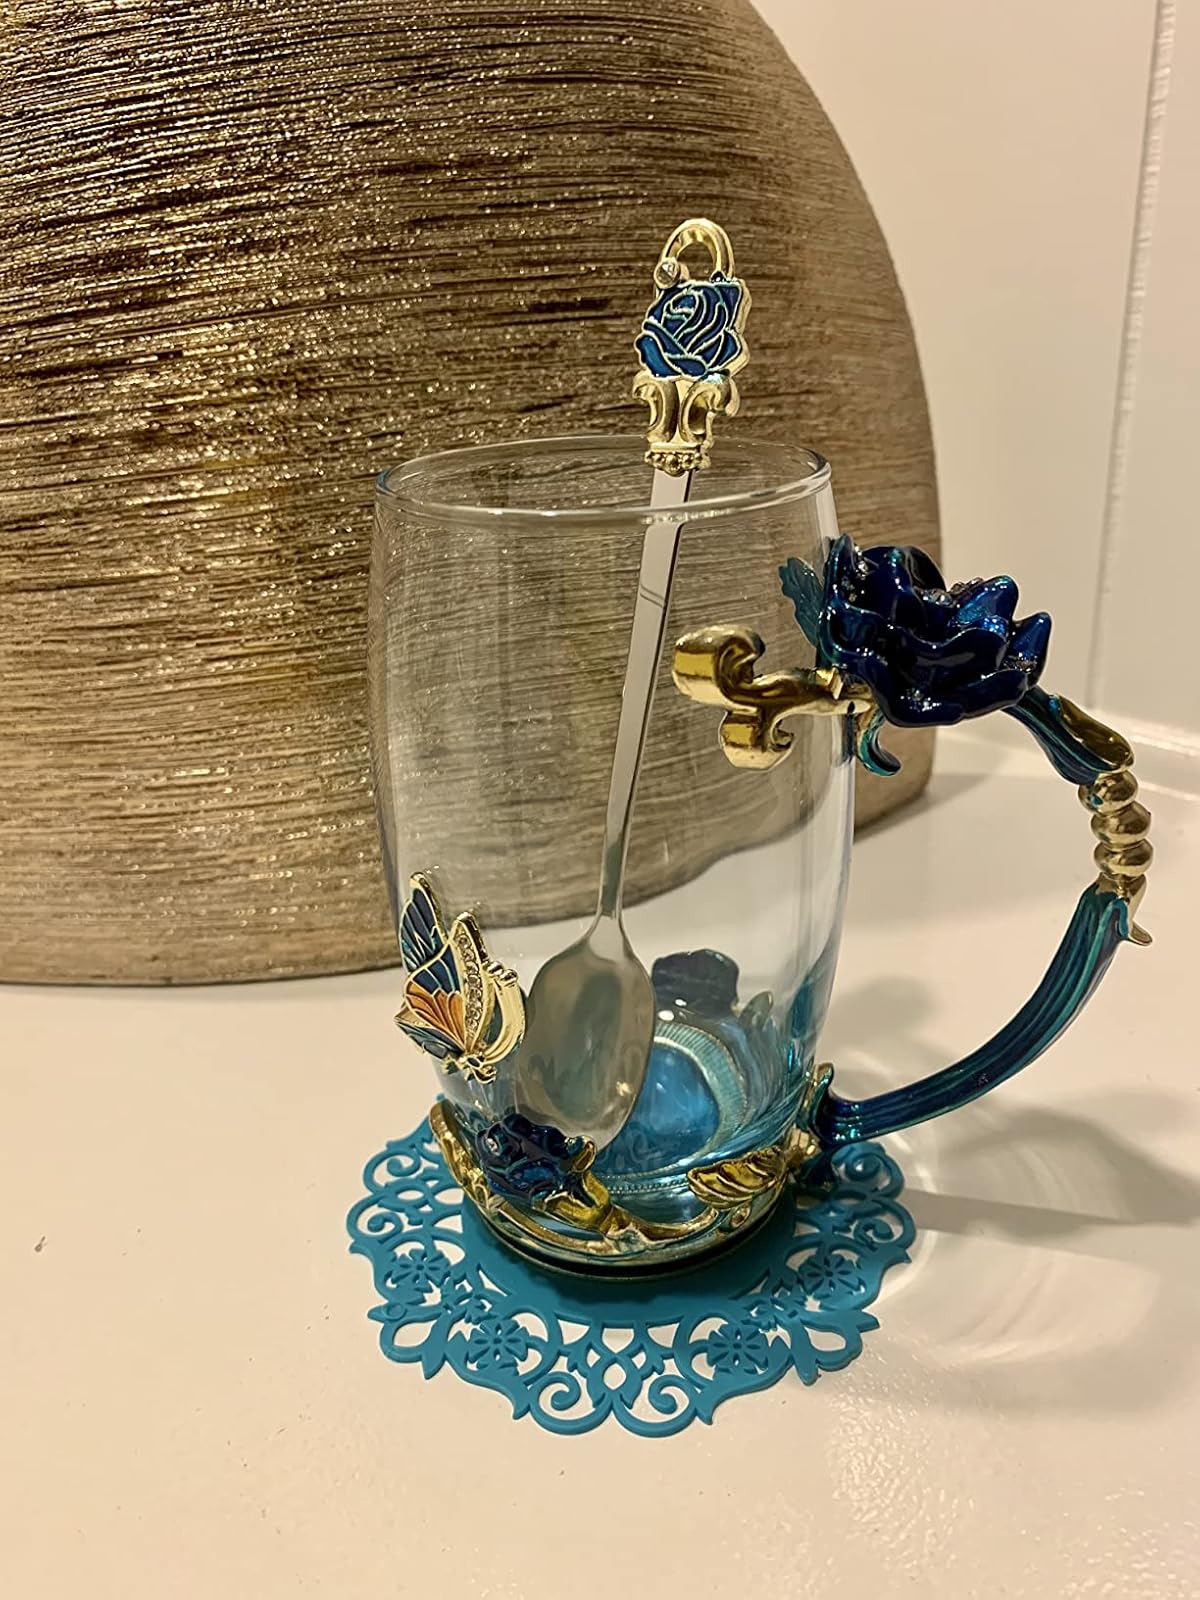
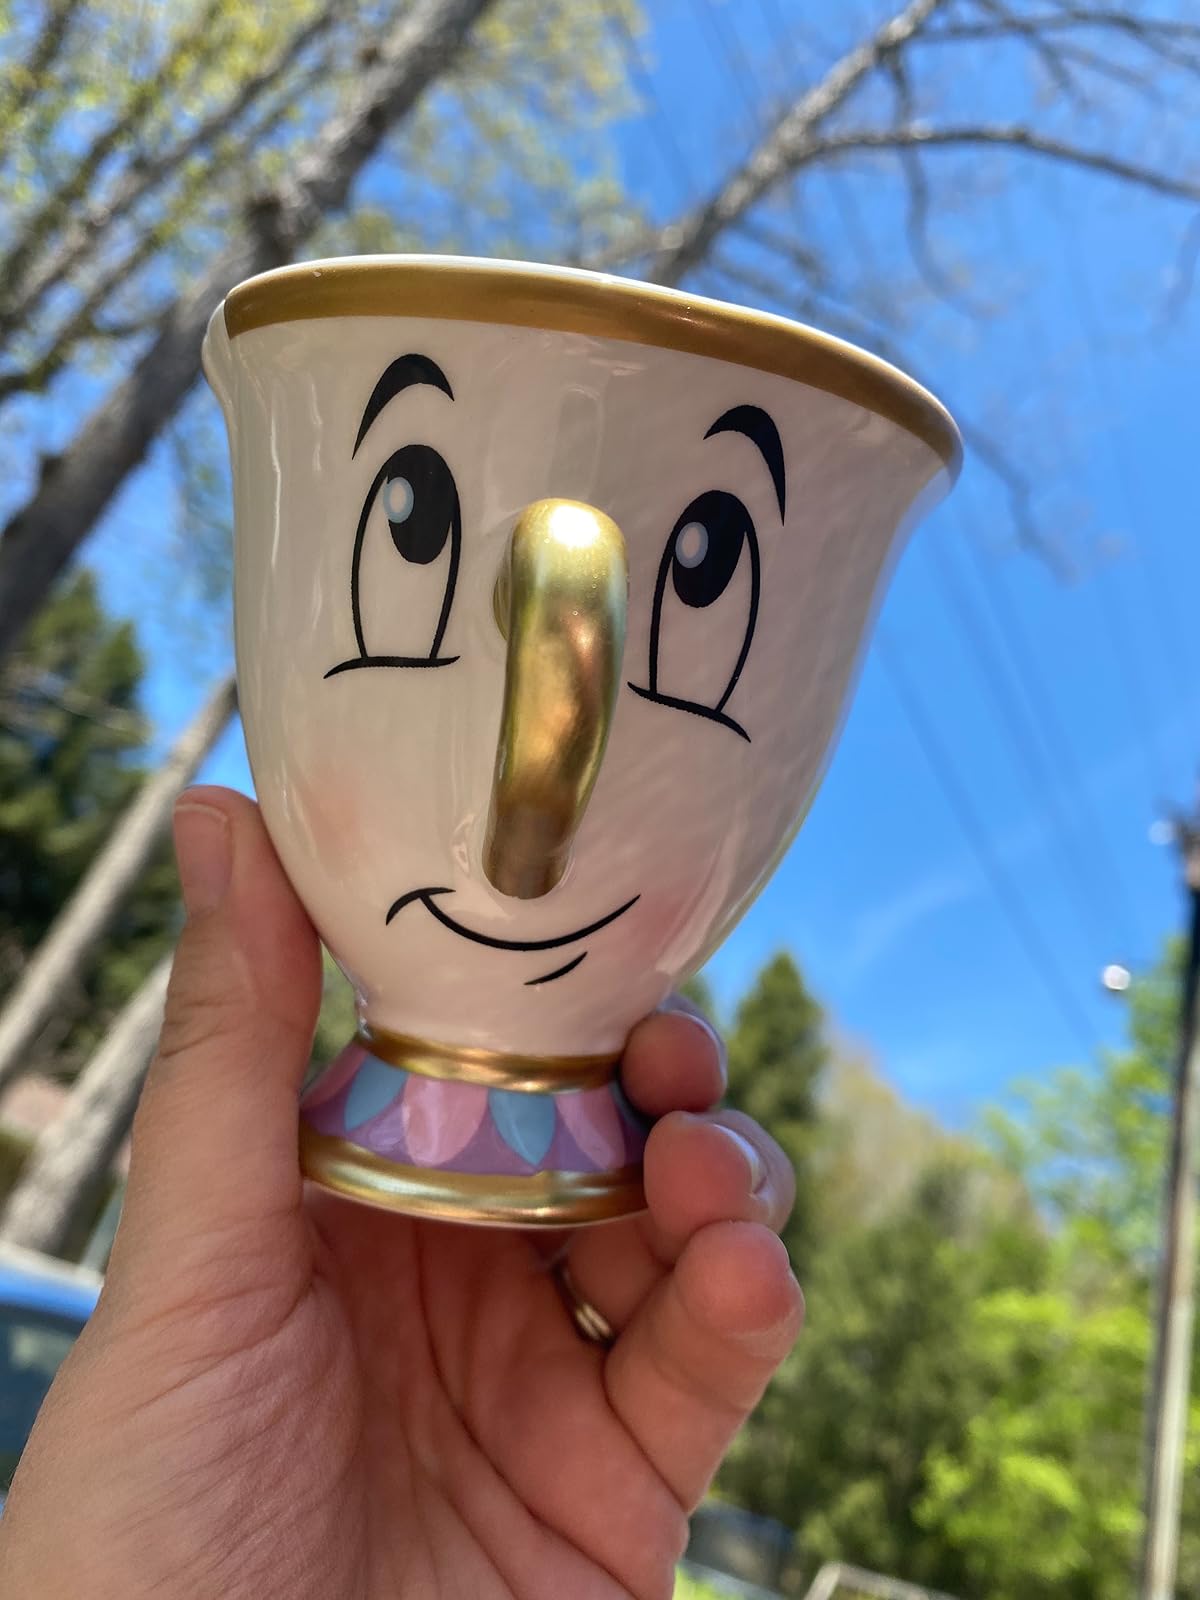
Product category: items_mug
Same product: no